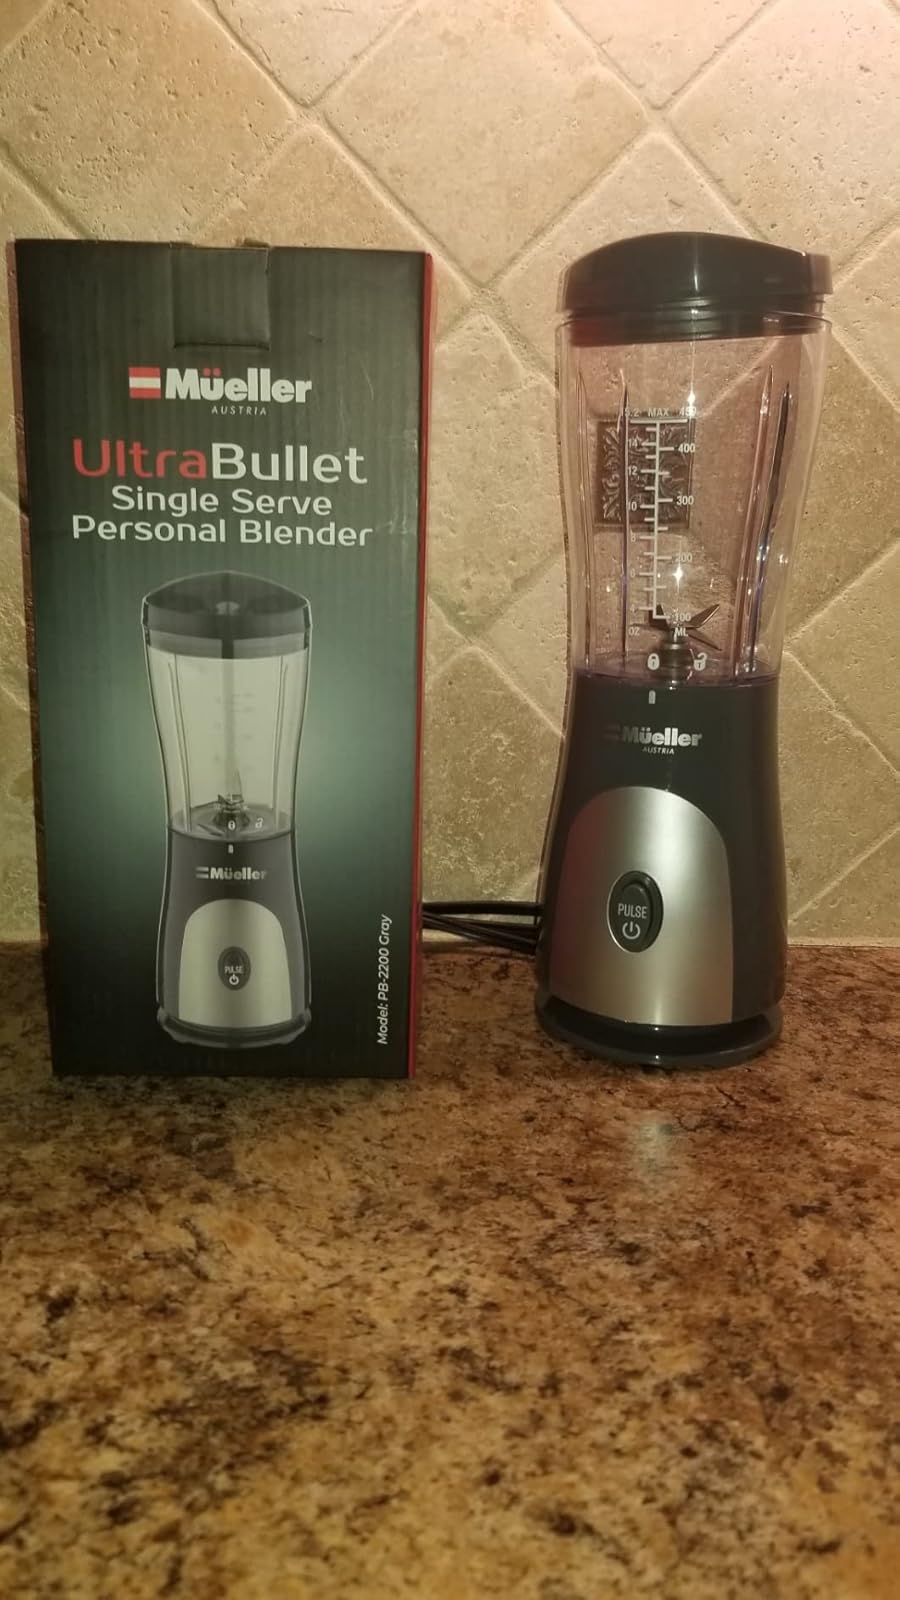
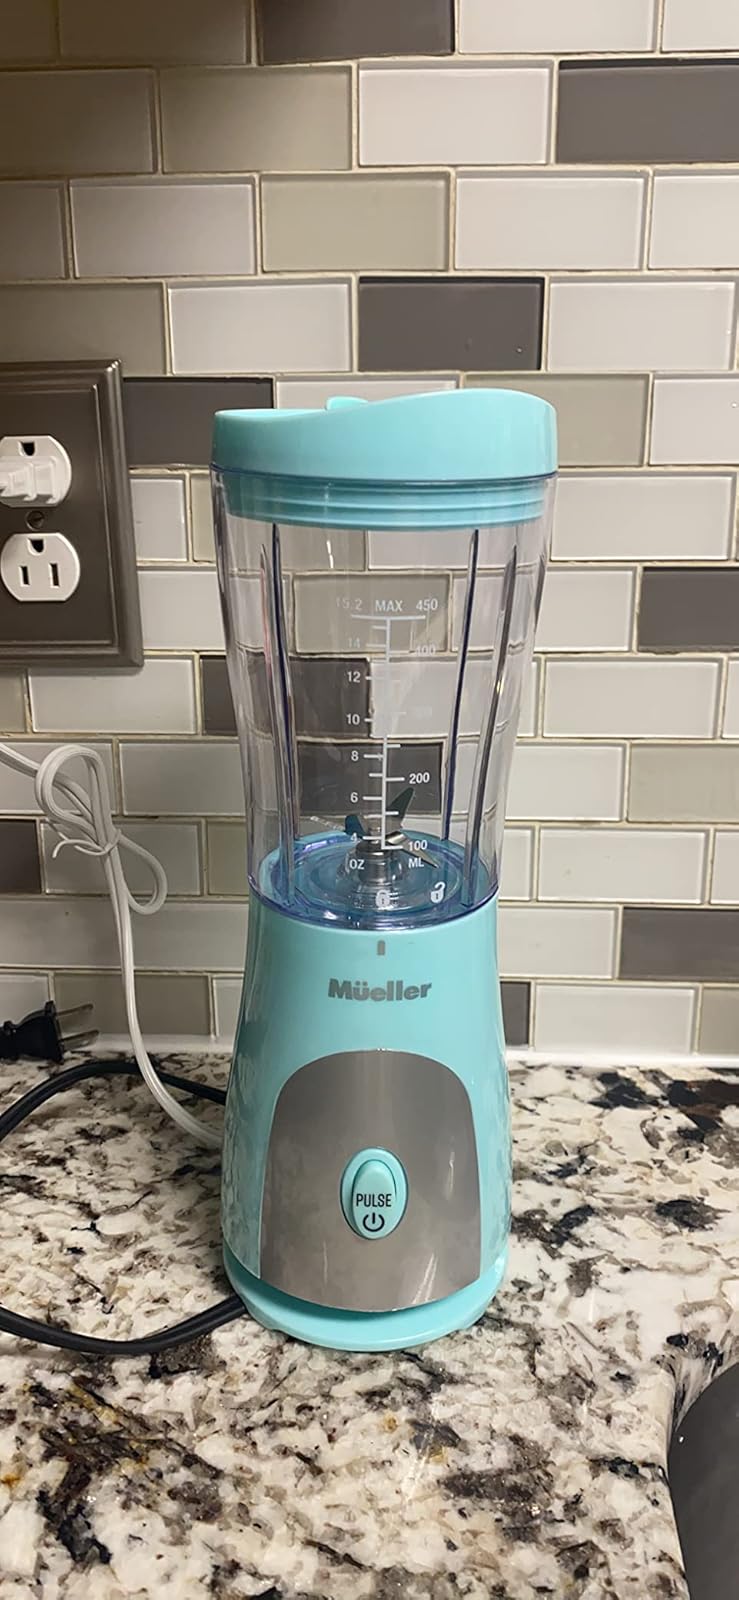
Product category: items_blender
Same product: no